Pago Pago, American Samoa

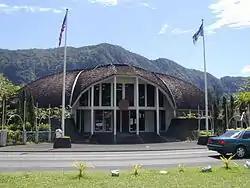
The Fono (legislature) is located in Fagatogo, which is the center of town.

Since 2000, American Samoa Department of Education through its school athletic program is the host of the East & West High School All-Star Football Game. It has been held at the field in Gagamoe in Pago Pago.